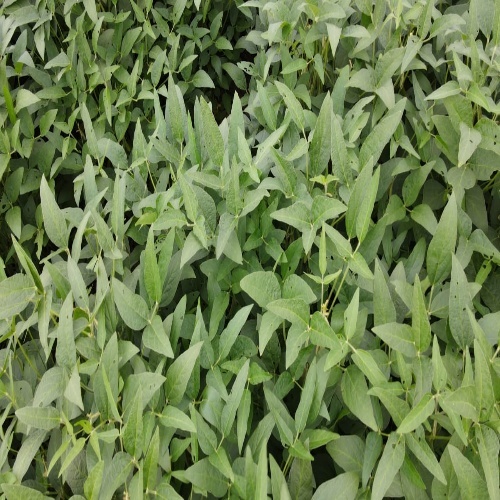
Label: Diabrotica_speciosa